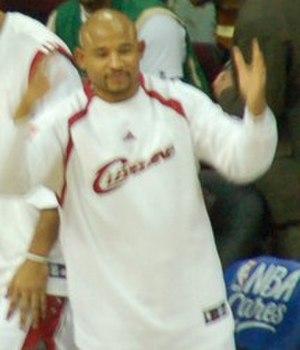
David Barakau Wesley est un ancien joueur américain de basket-ball de NBA.